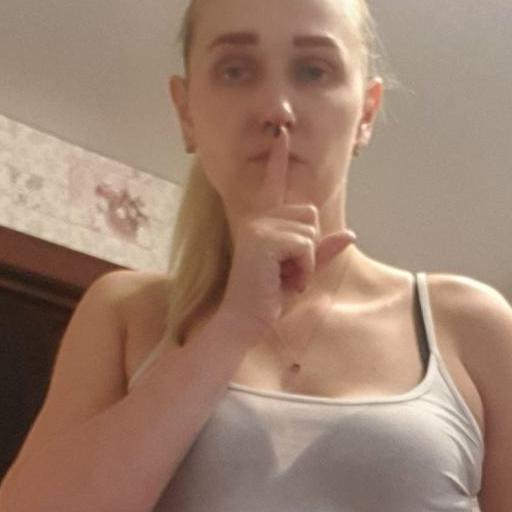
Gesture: mute